Answer in natural language. Considering the relative positions, is maple baseball bat with black grip (marked A) to the left or right of blue color bed (marked C)? Choose between the following options: left or right
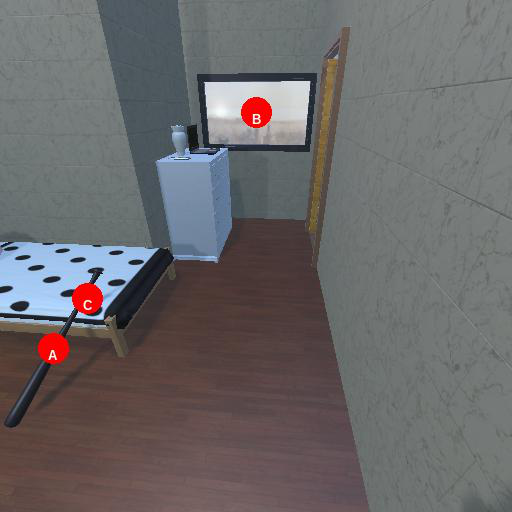
<answer>right</answer>